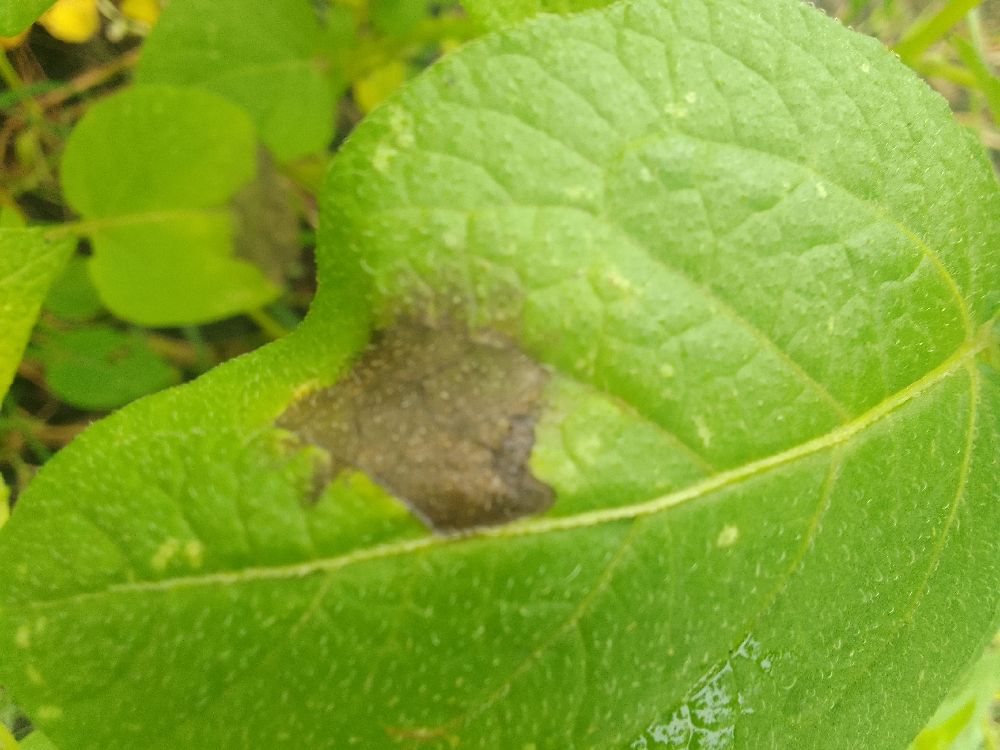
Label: Late blight